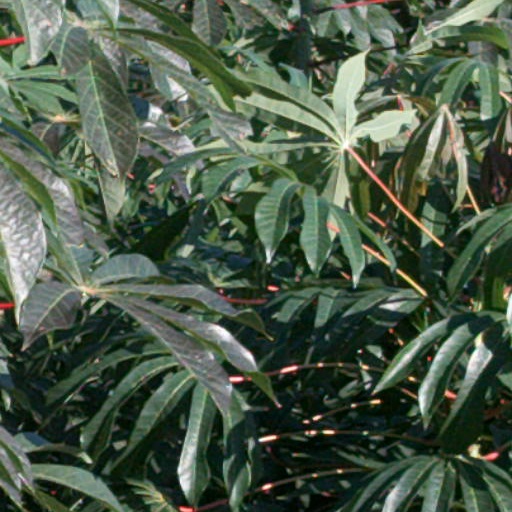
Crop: cassava